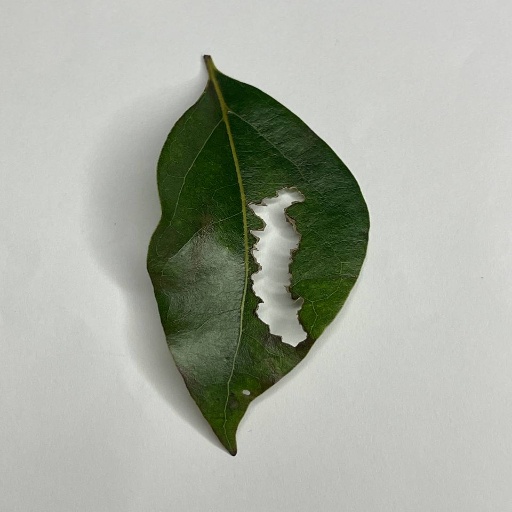
Species: Camphor
Leaf condition: Shot Hole